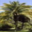
Label: palm_tree